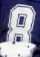
Number: 8